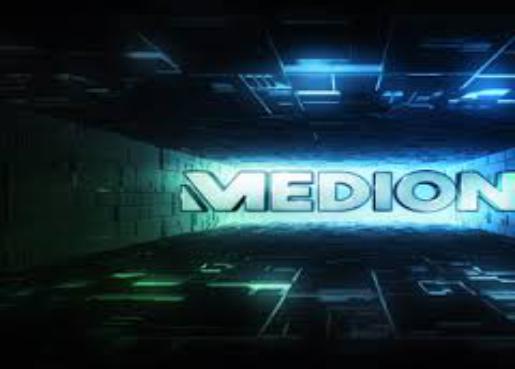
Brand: Medion
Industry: Electronic